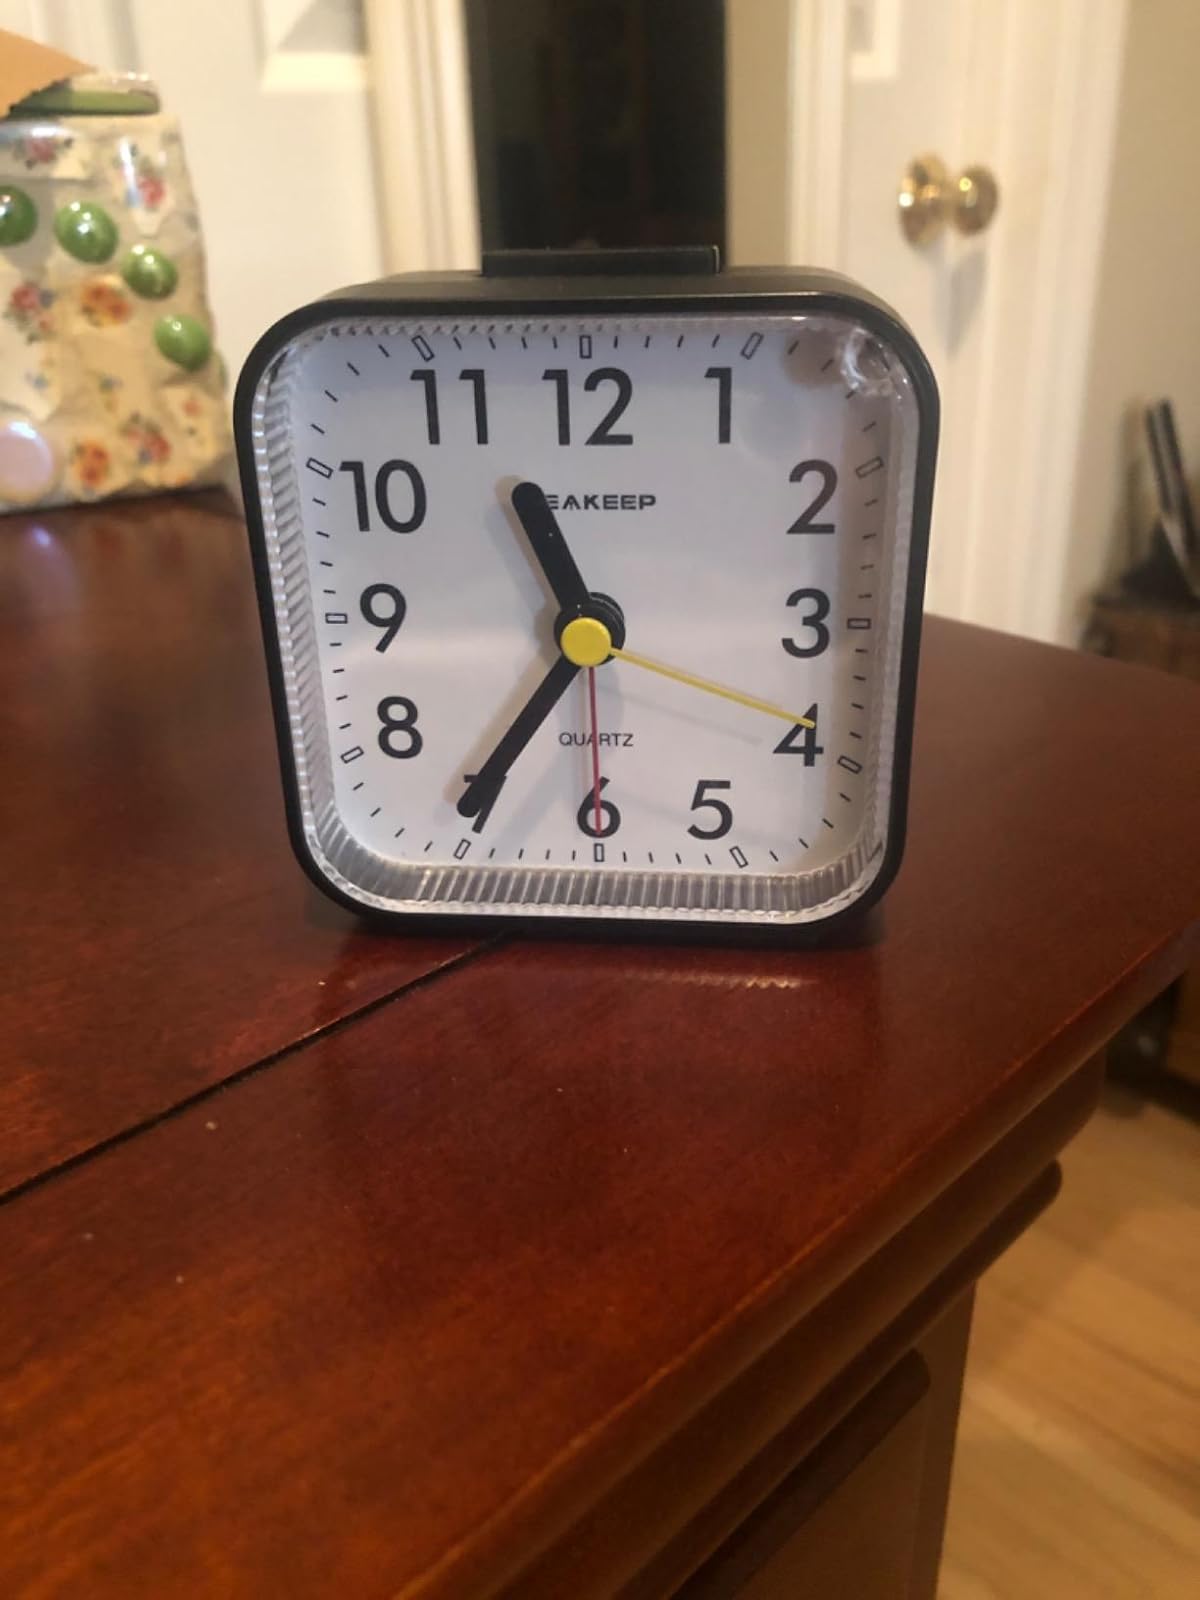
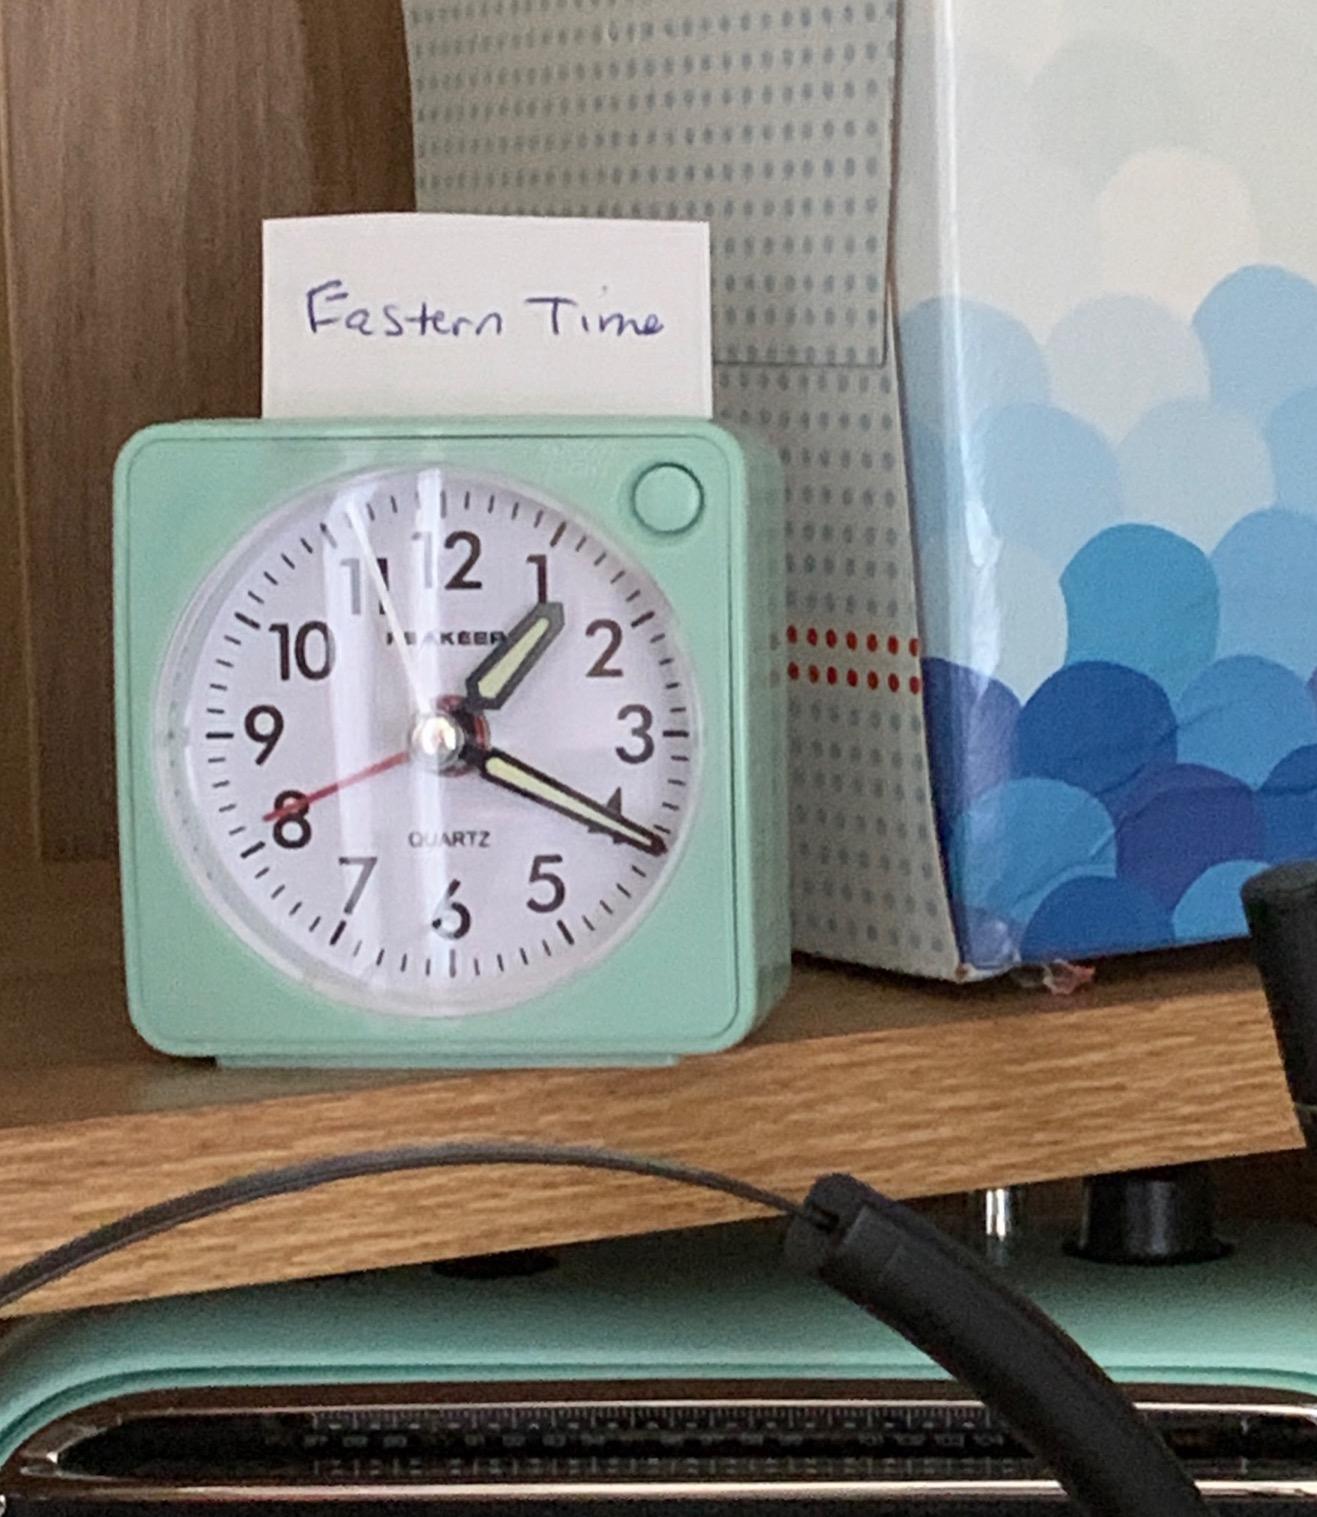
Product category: clock
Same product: no